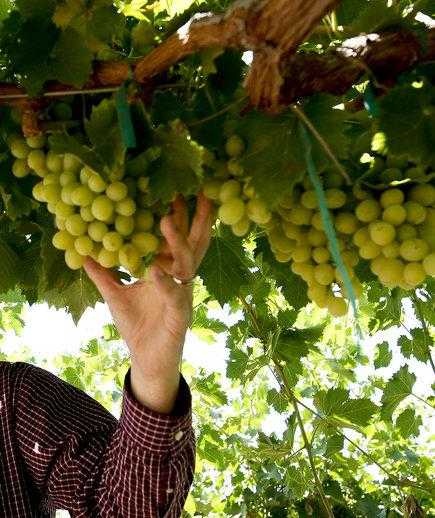
Label: Grapes